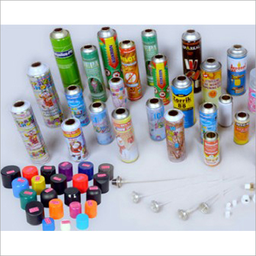
Label: metal